Culture of Indonesia

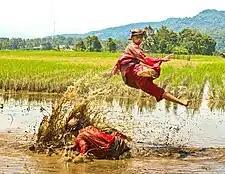
A demonstration of Pencak Silat, a form of martial arts.

The Topeng (mask dance) is a traditional Javanese performance where dancers wear masks to portray characters from Javanese folklore, history, and mythology. Accompanied by gamelan, this dance blends drama and theatrical elements. Gambyong, a traditional dance from Surakarta, is performed in welcoming ceremonies and festive events, characterized by smooth, flowing movements. Kuda Lumping (Kepang Jaran) depicts riders on woven bamboo horses, often incorporating trance performances. Reog, from Ponorogo, features the massive "Singa Barong" (Javanese lion) mask, weighing over 30 kg, held by a performer using their teeth, alongside bold choreography and powerful percussion.